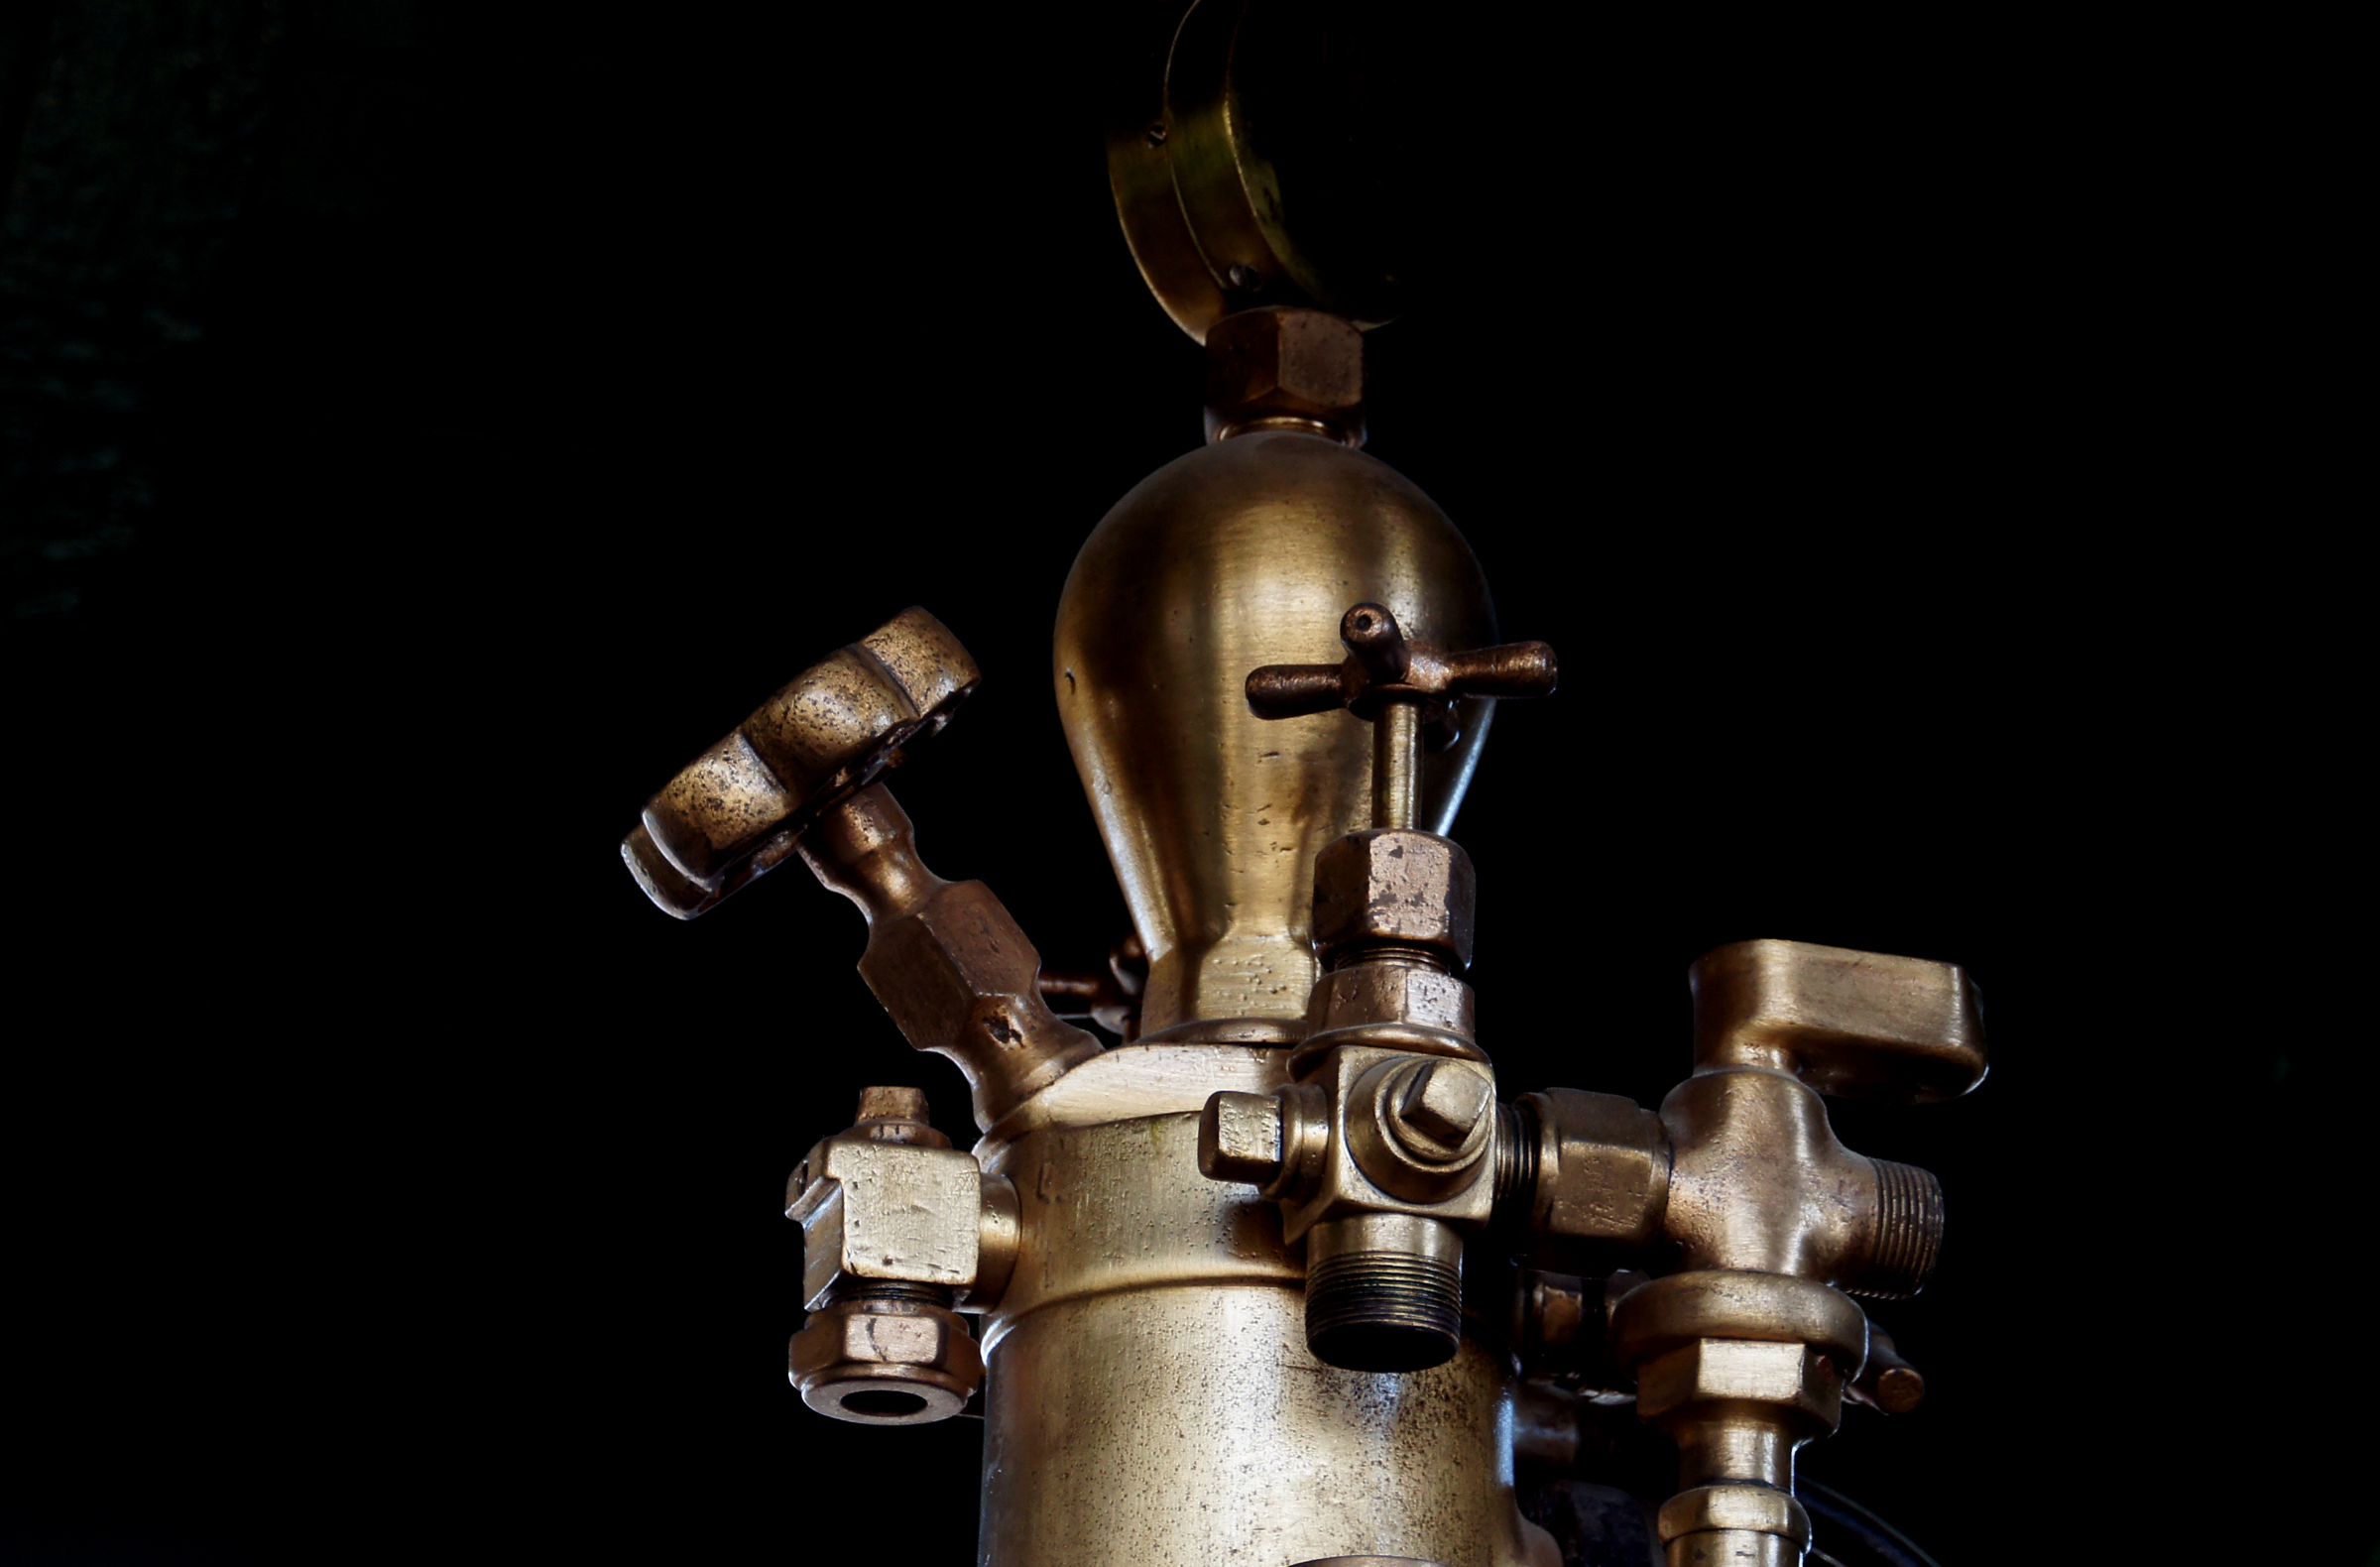
statue, metal, machine, brass, sonydslra580, tamron18270